Rivière des Remparts – Rivière Langevin Important Bird Area

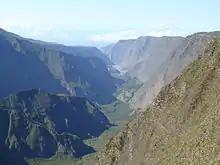
The gorge of the Rivière des Remparts

The IBA lies at the southern end of the island in the commune of Saint Joseph, extending over a wide altitude range of 100–2320 m above sea level. It comprises the river gorges of the Rivière des Remparts and the Rivière Langevin which extend southwards from the western side of the volcanic Piton de la Fournaise massif to the sea at the town of Saint-Joseph. The gorges are separated by a narrow strip of cultivated plateau and a narrow uncultivated ridge. The site contains native plant communities, including evergreen lowland forest, mountain forest, alpine shrubland, and rocky cliffs.